Soni Sori

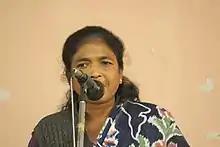
Sori at Bhopal Jan Utsav 2017

Soni Sori (born c. 1975) is an Adivasi school teacher turned political leader of Aam Aadmi Party in Sameli village of Dantewada in south Bastar, Chhattisgarh, India. She was arrested by the Delhi Police's Crime Branch for Chhattisgarh Police in 2011 on charges of acting as a conduit for Maoists. During her imprisonment, she was tortured and sexually assaulted by Chhattisgarh state police. By April 2013, the Indian Courts had acquitted her in six of the eight cases filed against her due to lack of evidence. After release from prison, Sori began campaigning for the rights of those caught up in the conflict between Maoist insurgents and the government, in particular criticising police violence against tribespeople in the region.